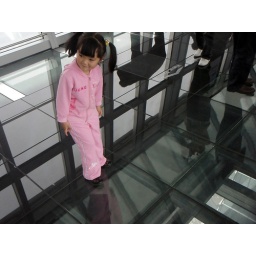
Chinese girl in pink tracksuit on glass floor of walkway in one of highest buildings in world in Shanghai.